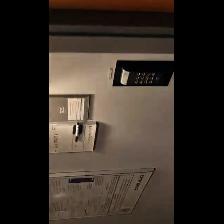
Label: NonHuman